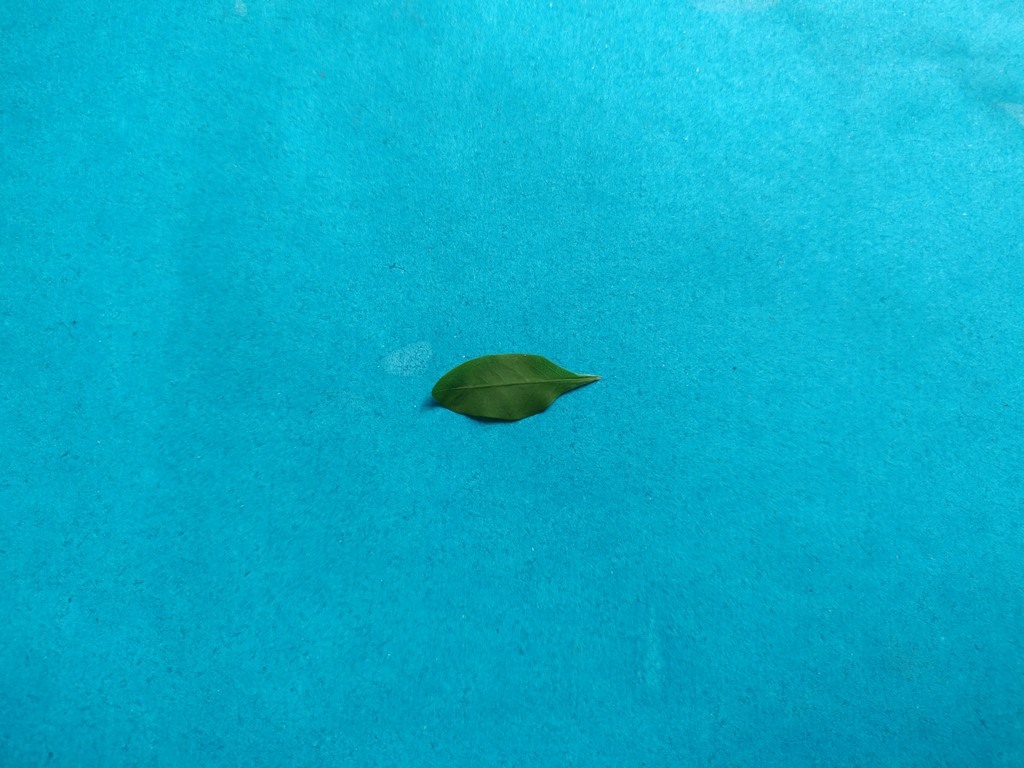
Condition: Healthy
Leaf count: single
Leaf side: front